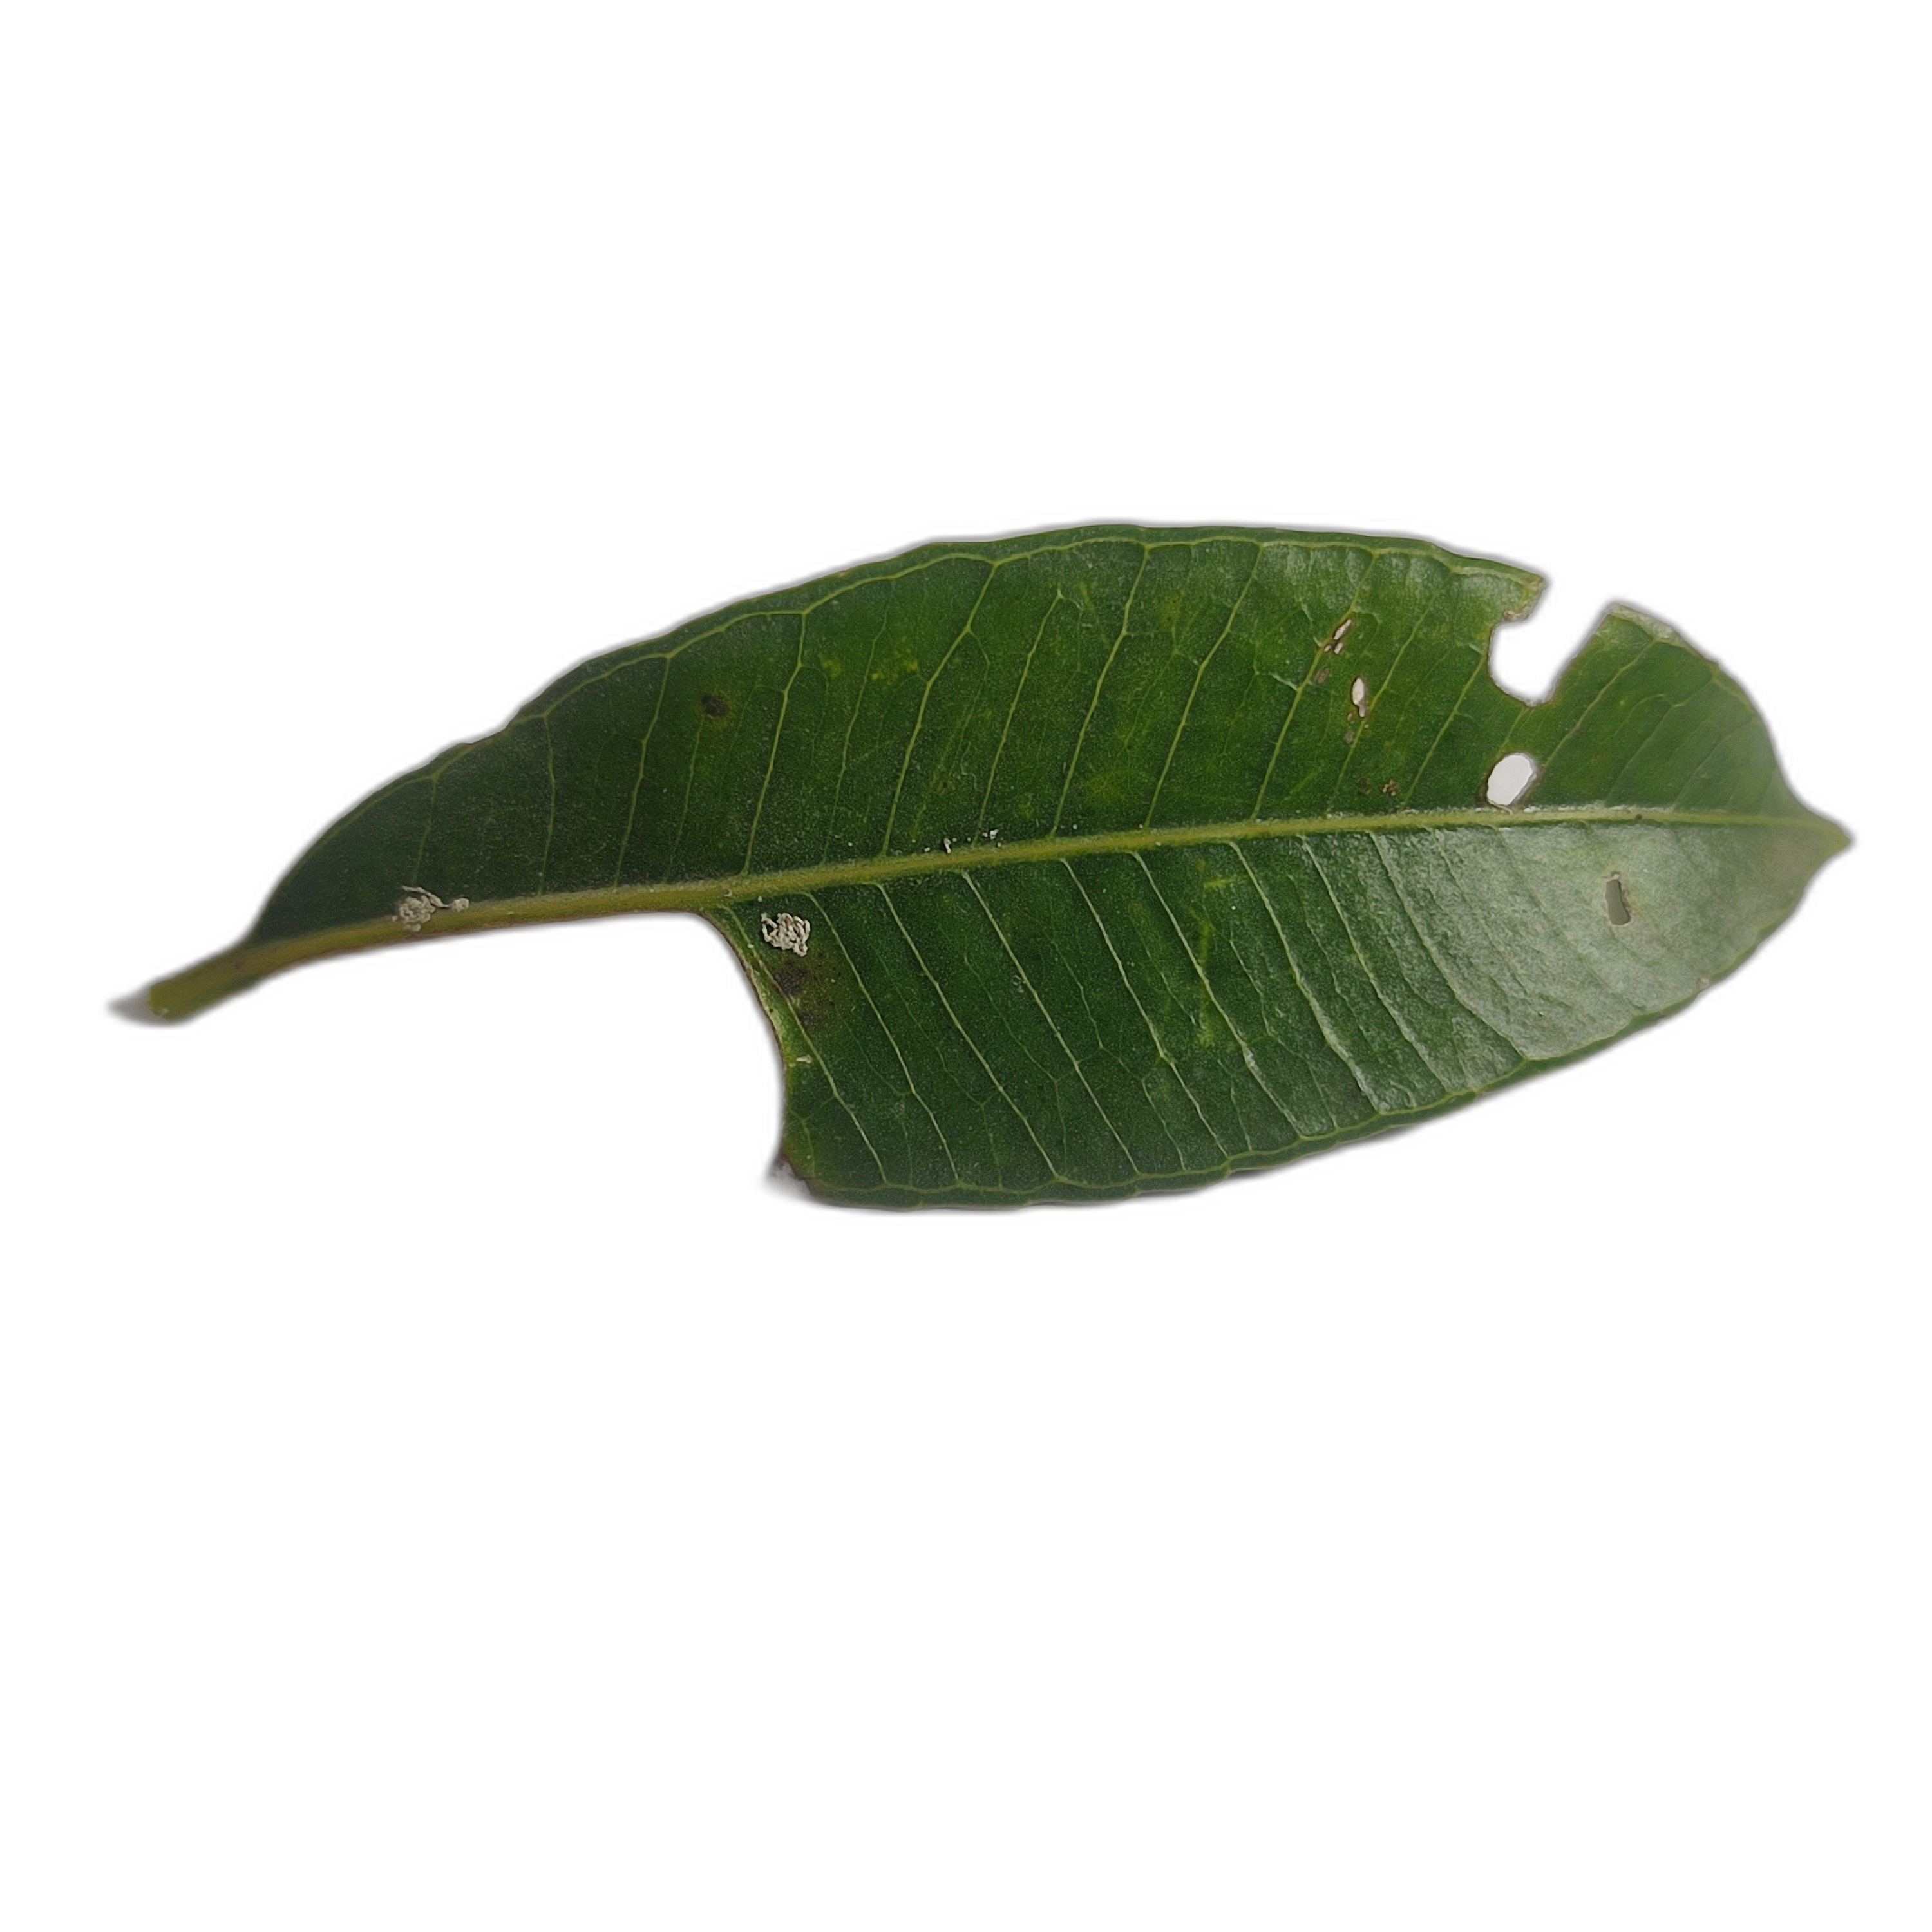
Label: not_healthy